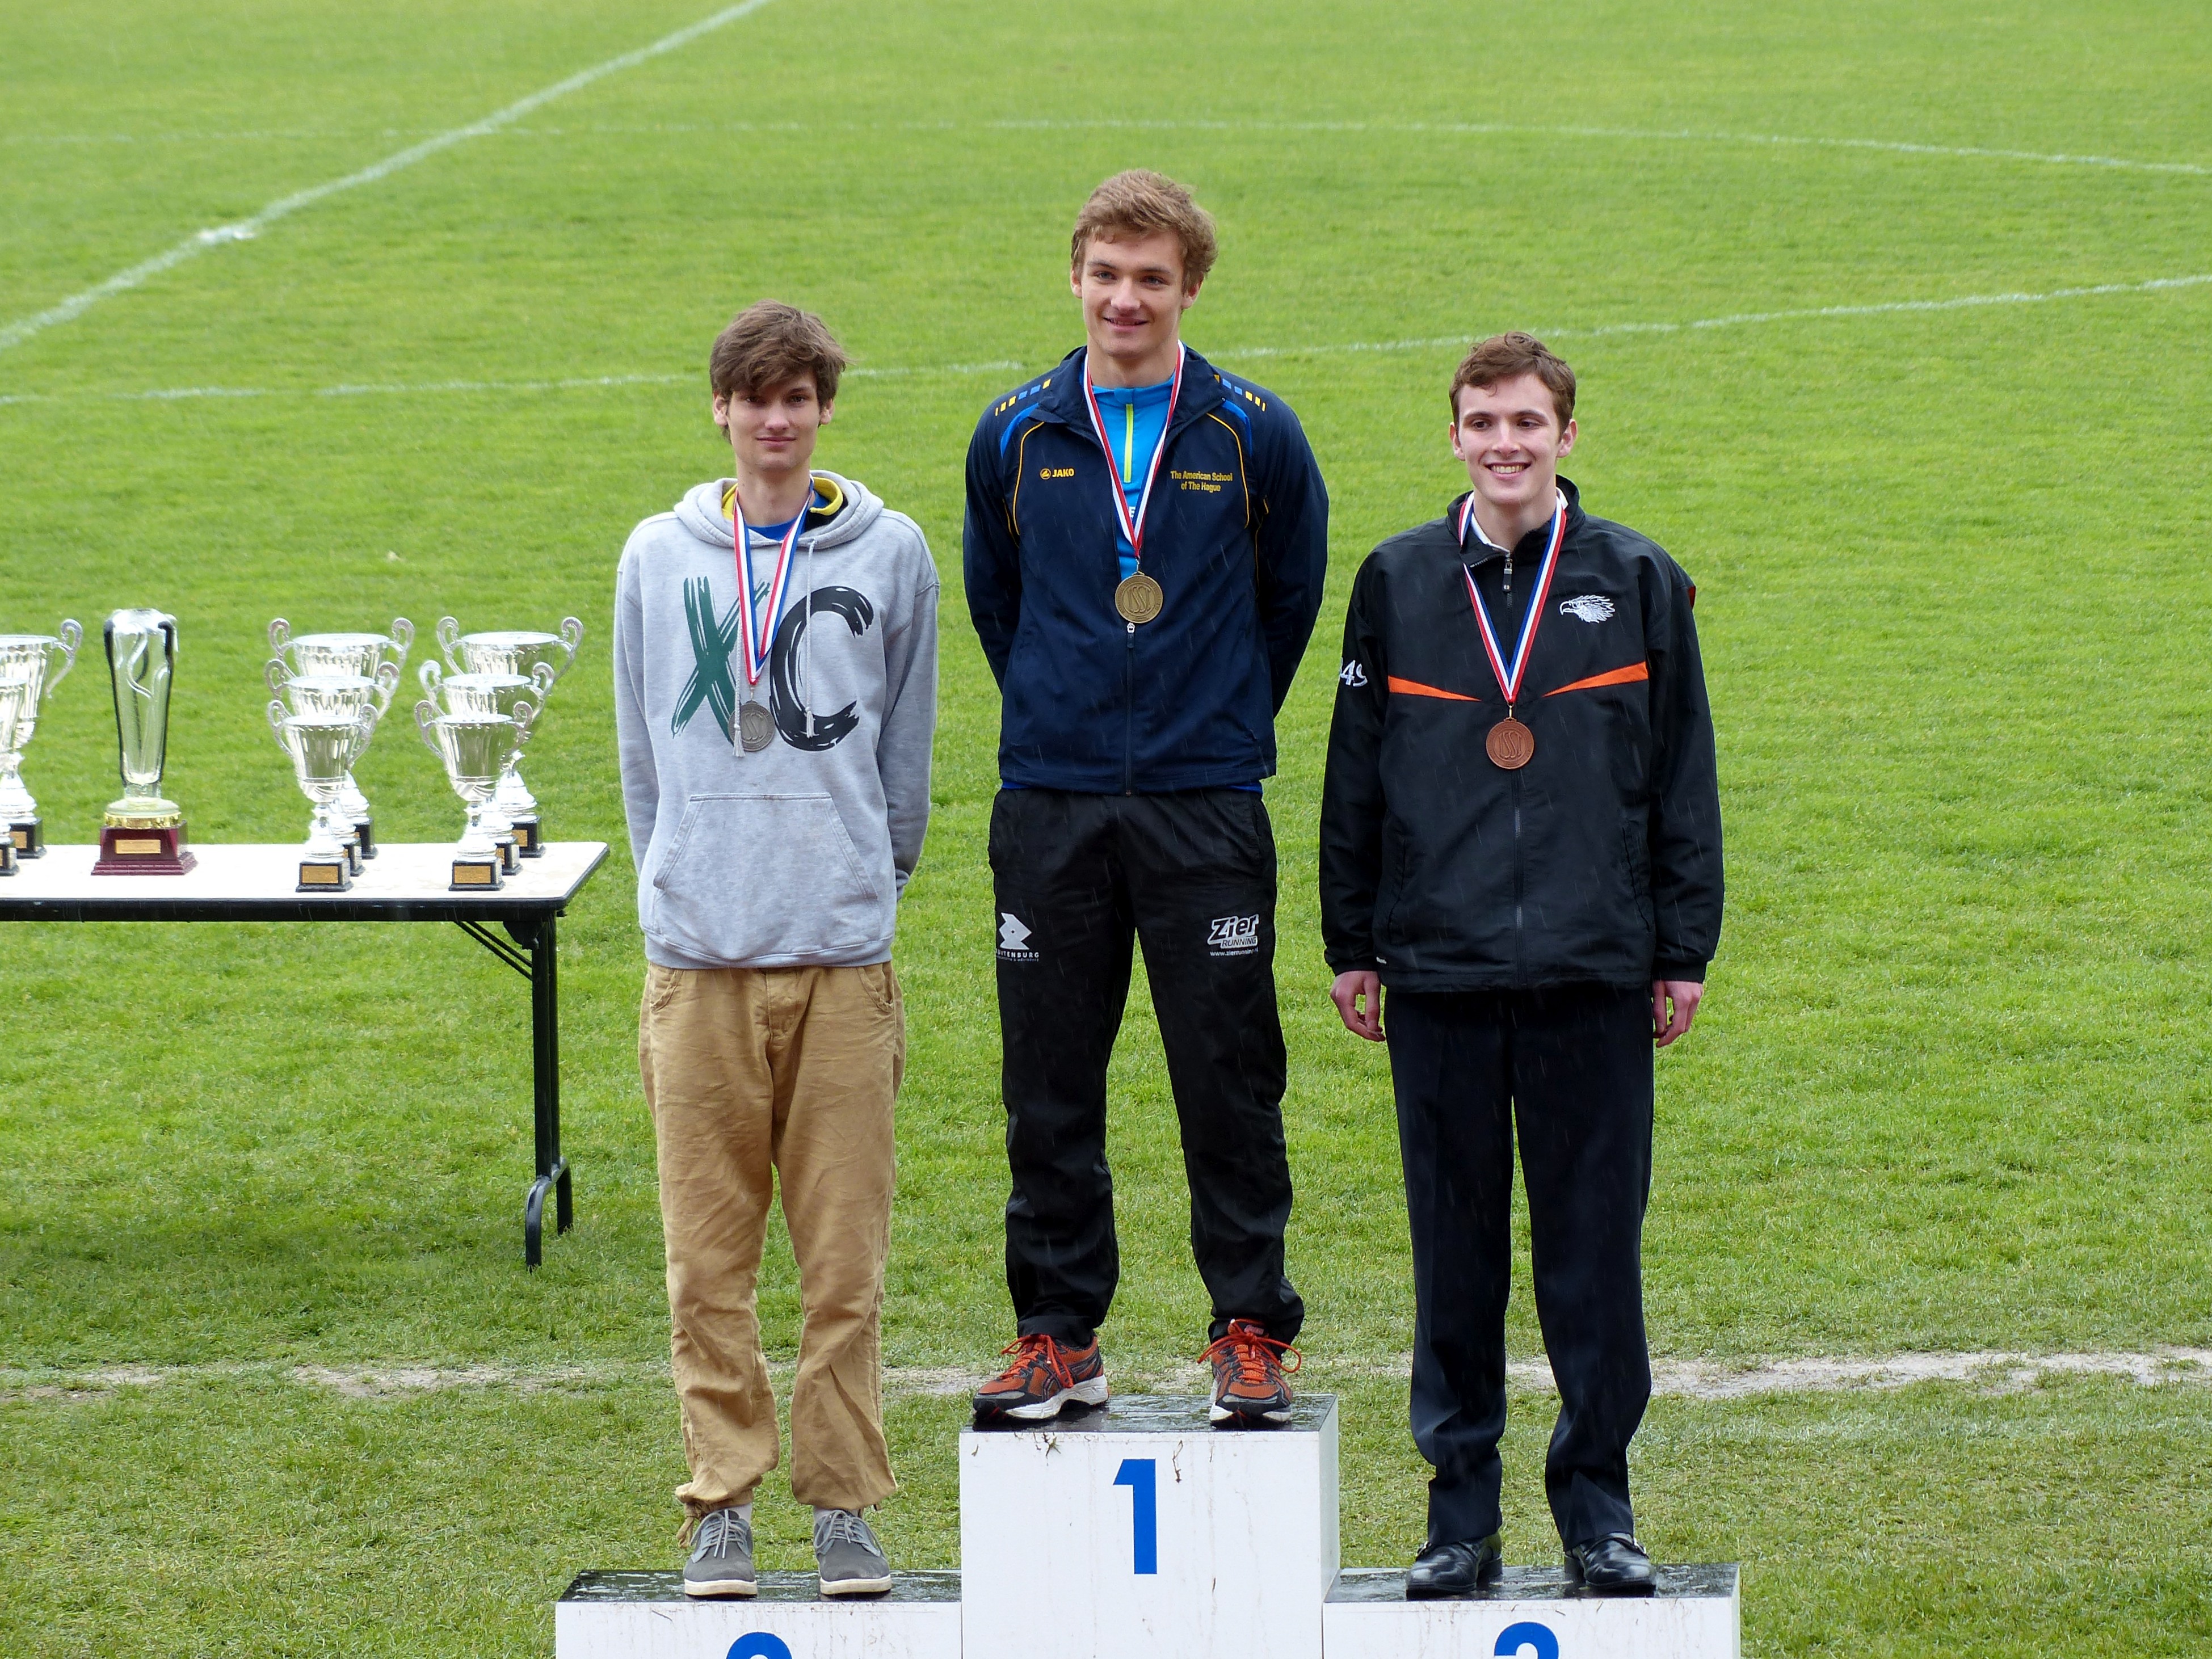
running, paris, soccer, stadium, player, 2013, team, sports, championship, highschool, athletics, isst, tournament, trackandfield, football player, competition event